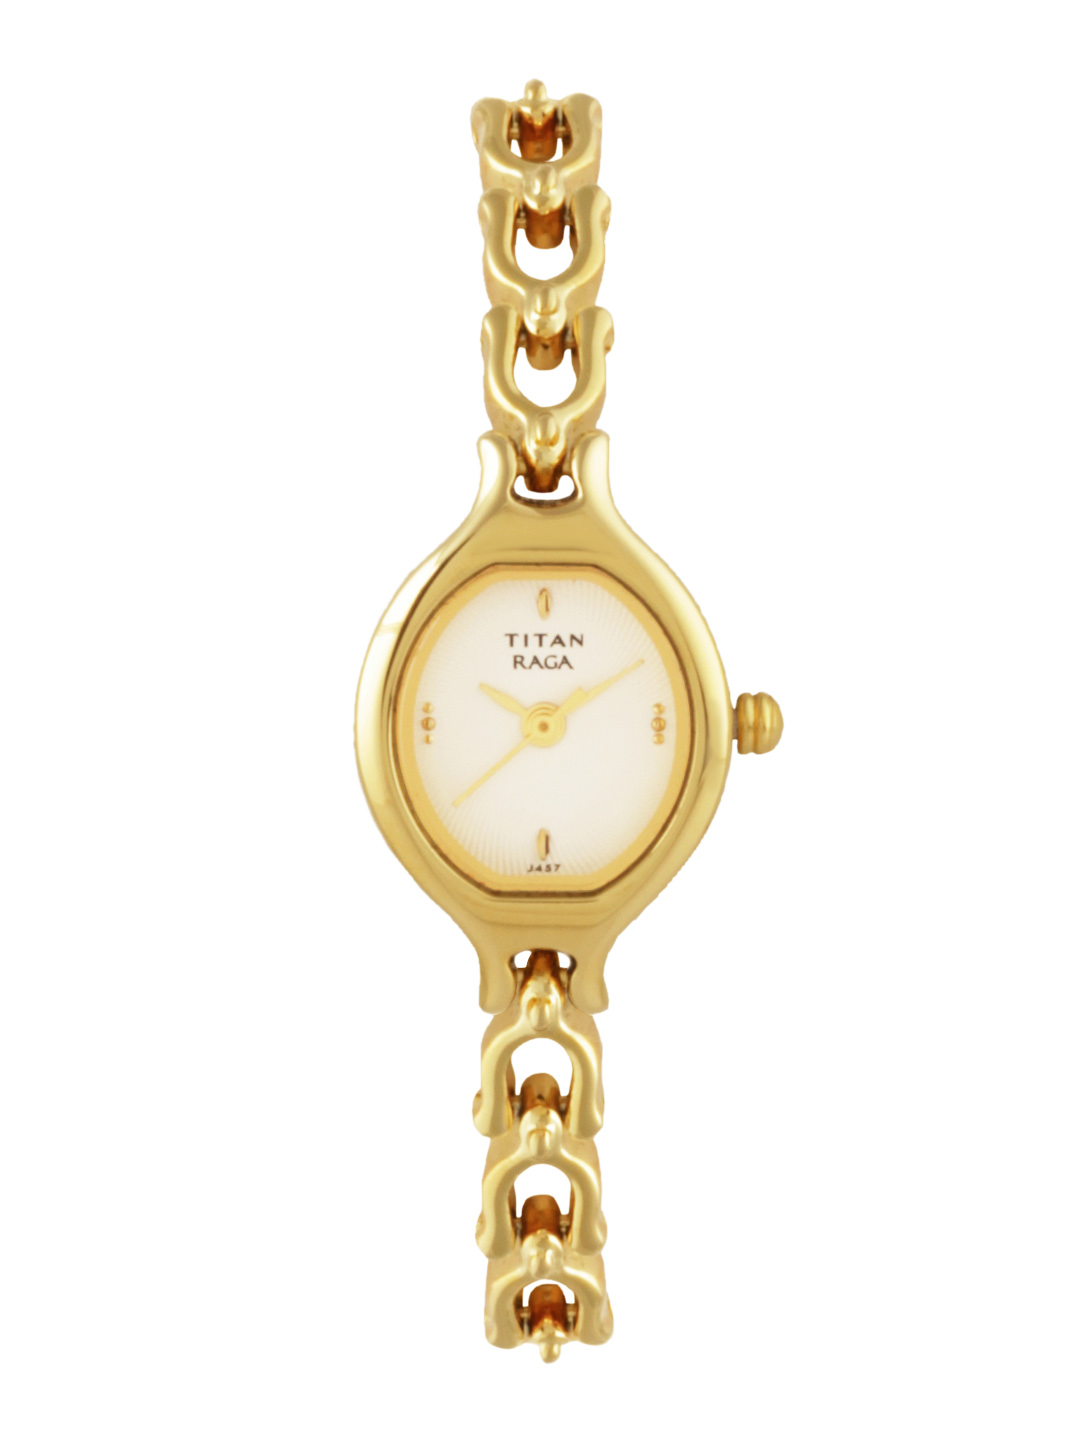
Titan Women White Dial Watch
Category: Accessories / Watches / Watches
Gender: Women
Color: White
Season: Winter 2016
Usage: Casual